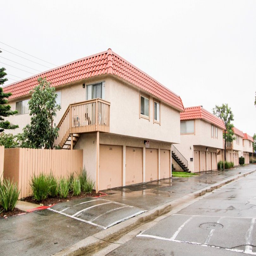
an overcast day by the apartments